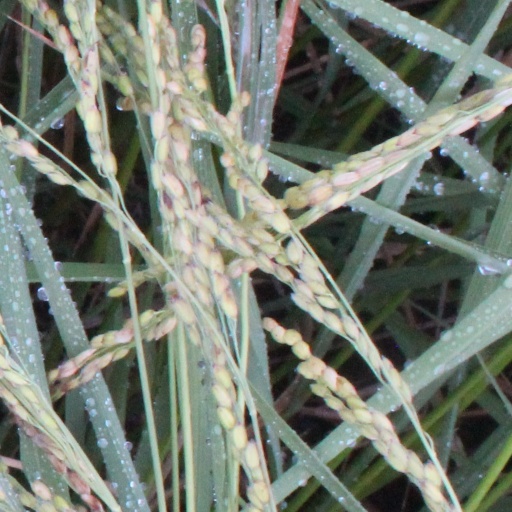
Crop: rice